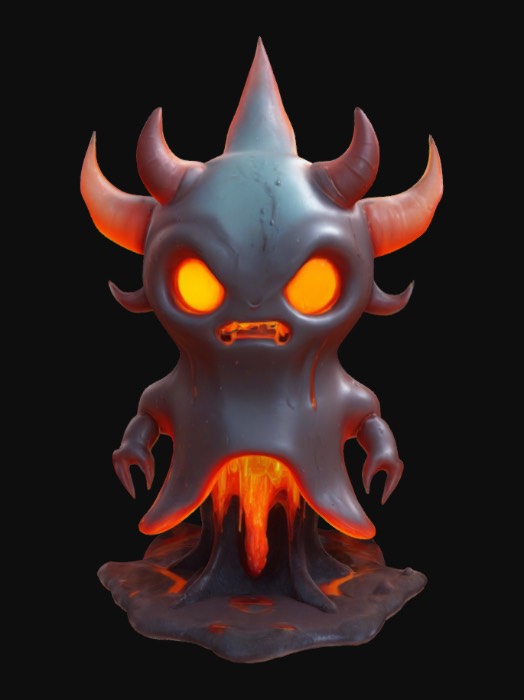
미적 점수 (1~10점): 9